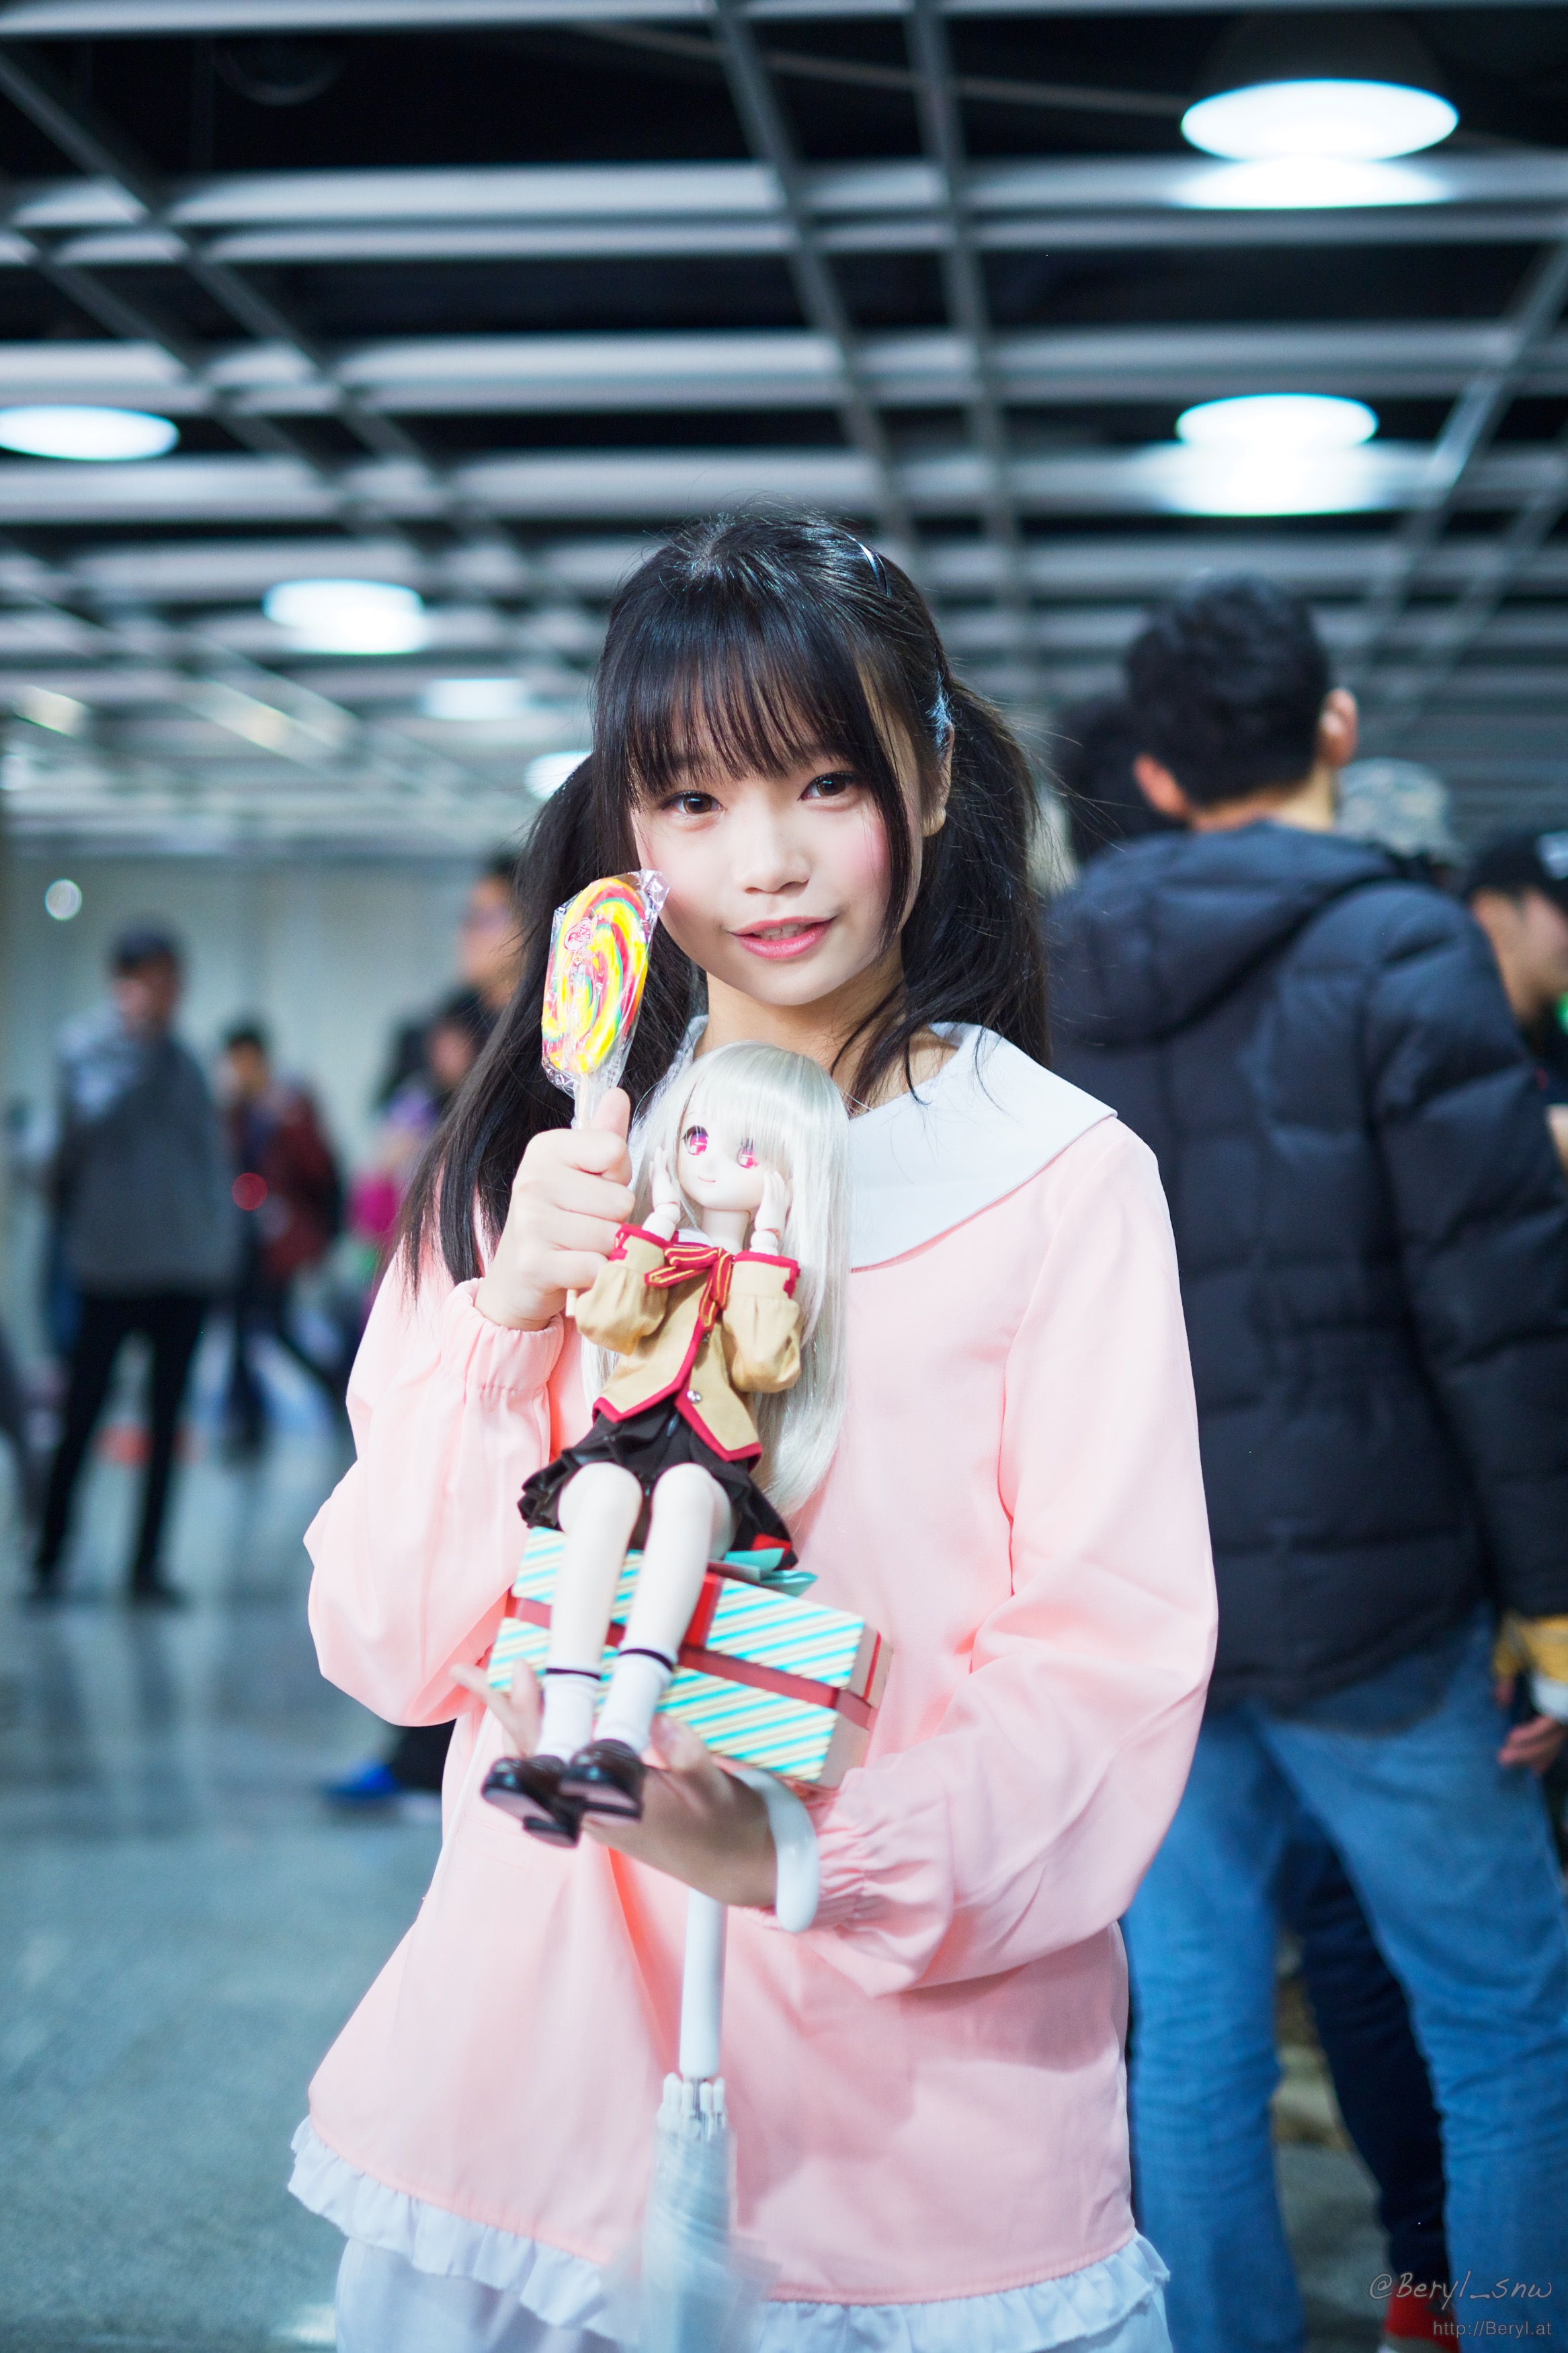
people, girl, cute, fujifilm, portrait, clothing, 2015, face, cosplay, 35mm, canton, costume, anime, comic, comiccon, xf35mmf14r, xpro1, yaca